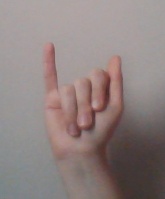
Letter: meem